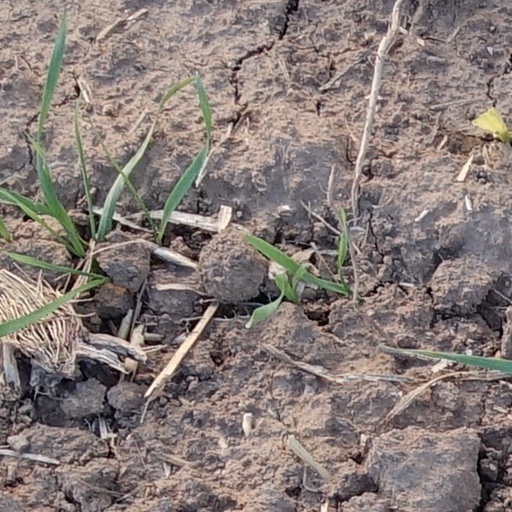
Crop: wheat